Waqar Younis

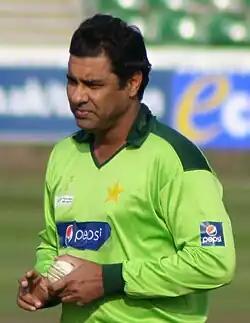
Younis prepares to bowl during a net prior to a 50-over warm-up match against Somerset at the County Ground, Taunton, during Pakistan's 2010 tour of England.

In March 2006, he was appointed as the bowling coach for Pakistan. He resigned from this position on 6 January 2007 in protest against the Pakistan Cricket Board decision to retain him only for the Test series against South Africa and not for the subsequent series of five One Day International matches. He also blamed captain Inzamam-ul-Haq for going with Mushtaq Ahmed instead of him for the bowling coach position. He was re-appointed as Pakistan's bowling and fielding coach for their tour of Australia in December 2009.